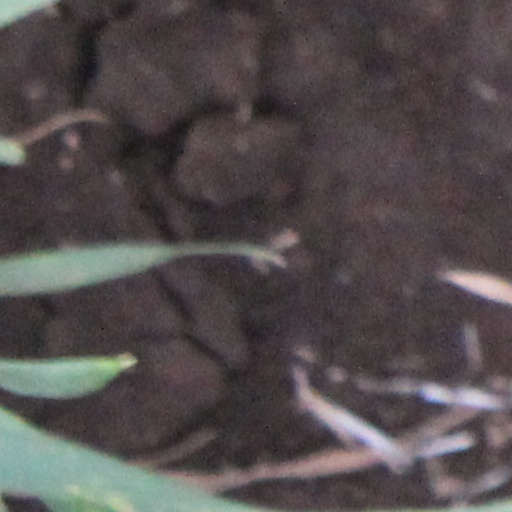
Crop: wheat